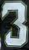
Number: 3